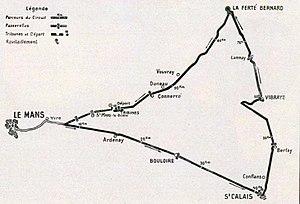
Grand Prix de l'ACF 1906 - le circuit.
Le Grand Prix automobile de France 1906, officiellement dénommé Grand Prix de l'Automobile Club de France 1906, est le premier Grand Prix automobile organisé par l'Automobile Club de France. Il est créé à l'initiative de l'industrie automobile française dans le but de disposer d'une alternative aux coupes Gordon Bennett, dont le nombre de participants par pays est limité quelle que soit la taille de son industrie. La France ayant à cette époque la plus importante industrie automobile en Europe, le Grand Prix se tient sans limite de participants, de façon à mieux refléter la domination des Français en compétition automobile.